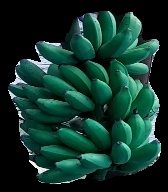
Variety: rasbale
Grade: grade3